Remigijus Šimašius

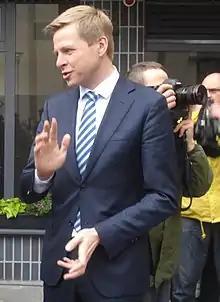

Remigijus Šimašius (born 12 January 1974) is a Lithuanian lawyer and politician, member of Seimas (2012–2015), Minister of Justice (2008–2012), Mayor of Vilnius from 2015 to 2023.